West Los Angeles Veloway

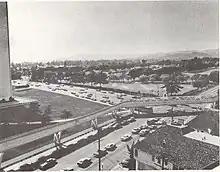
Planners View of the West Los Angeles Veloway Project

The West Los Angeles Veloway is a bike-bridge project prepared by the Citizens Committee for the West Los Angeles Veloway in 1982-3. The Committee was led by UCLA Faculty David Eisenberg. The planning for the project attracted grant funding. The project also survived for many years as a planning option in the Metro Long Range Transportation Plan. It is also listed in records of the California Transport Commission 1999. It was never constructed. Its aim was to create improved and safer bicycle access to the UCLA campus from the South and the West by protecting cyclists from traffic in the Westwood area. Those involved with the project envisioned it as a spectacular structure, and hoped to complete it for the 1984 Olympics in Los Angeles. The project's name was inspired by the California Cycleway, which was partially built in the late 19th century with the intention of linking Pasadena and Los Angeles before ultimately being dismantled.